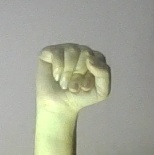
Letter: saad